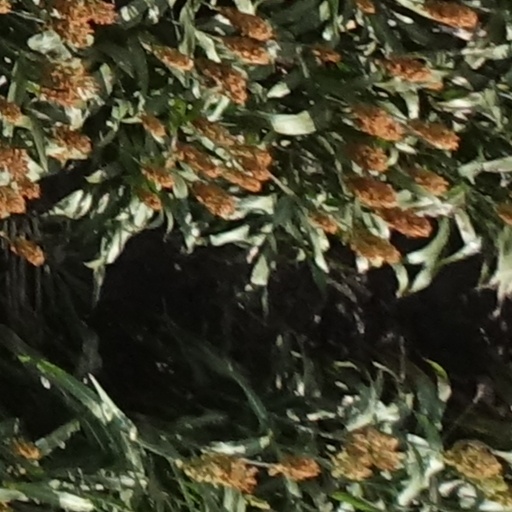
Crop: sorghum